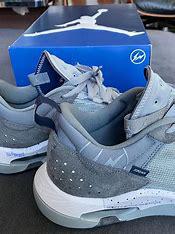
Brand: Jordan
Model: Air Cadence